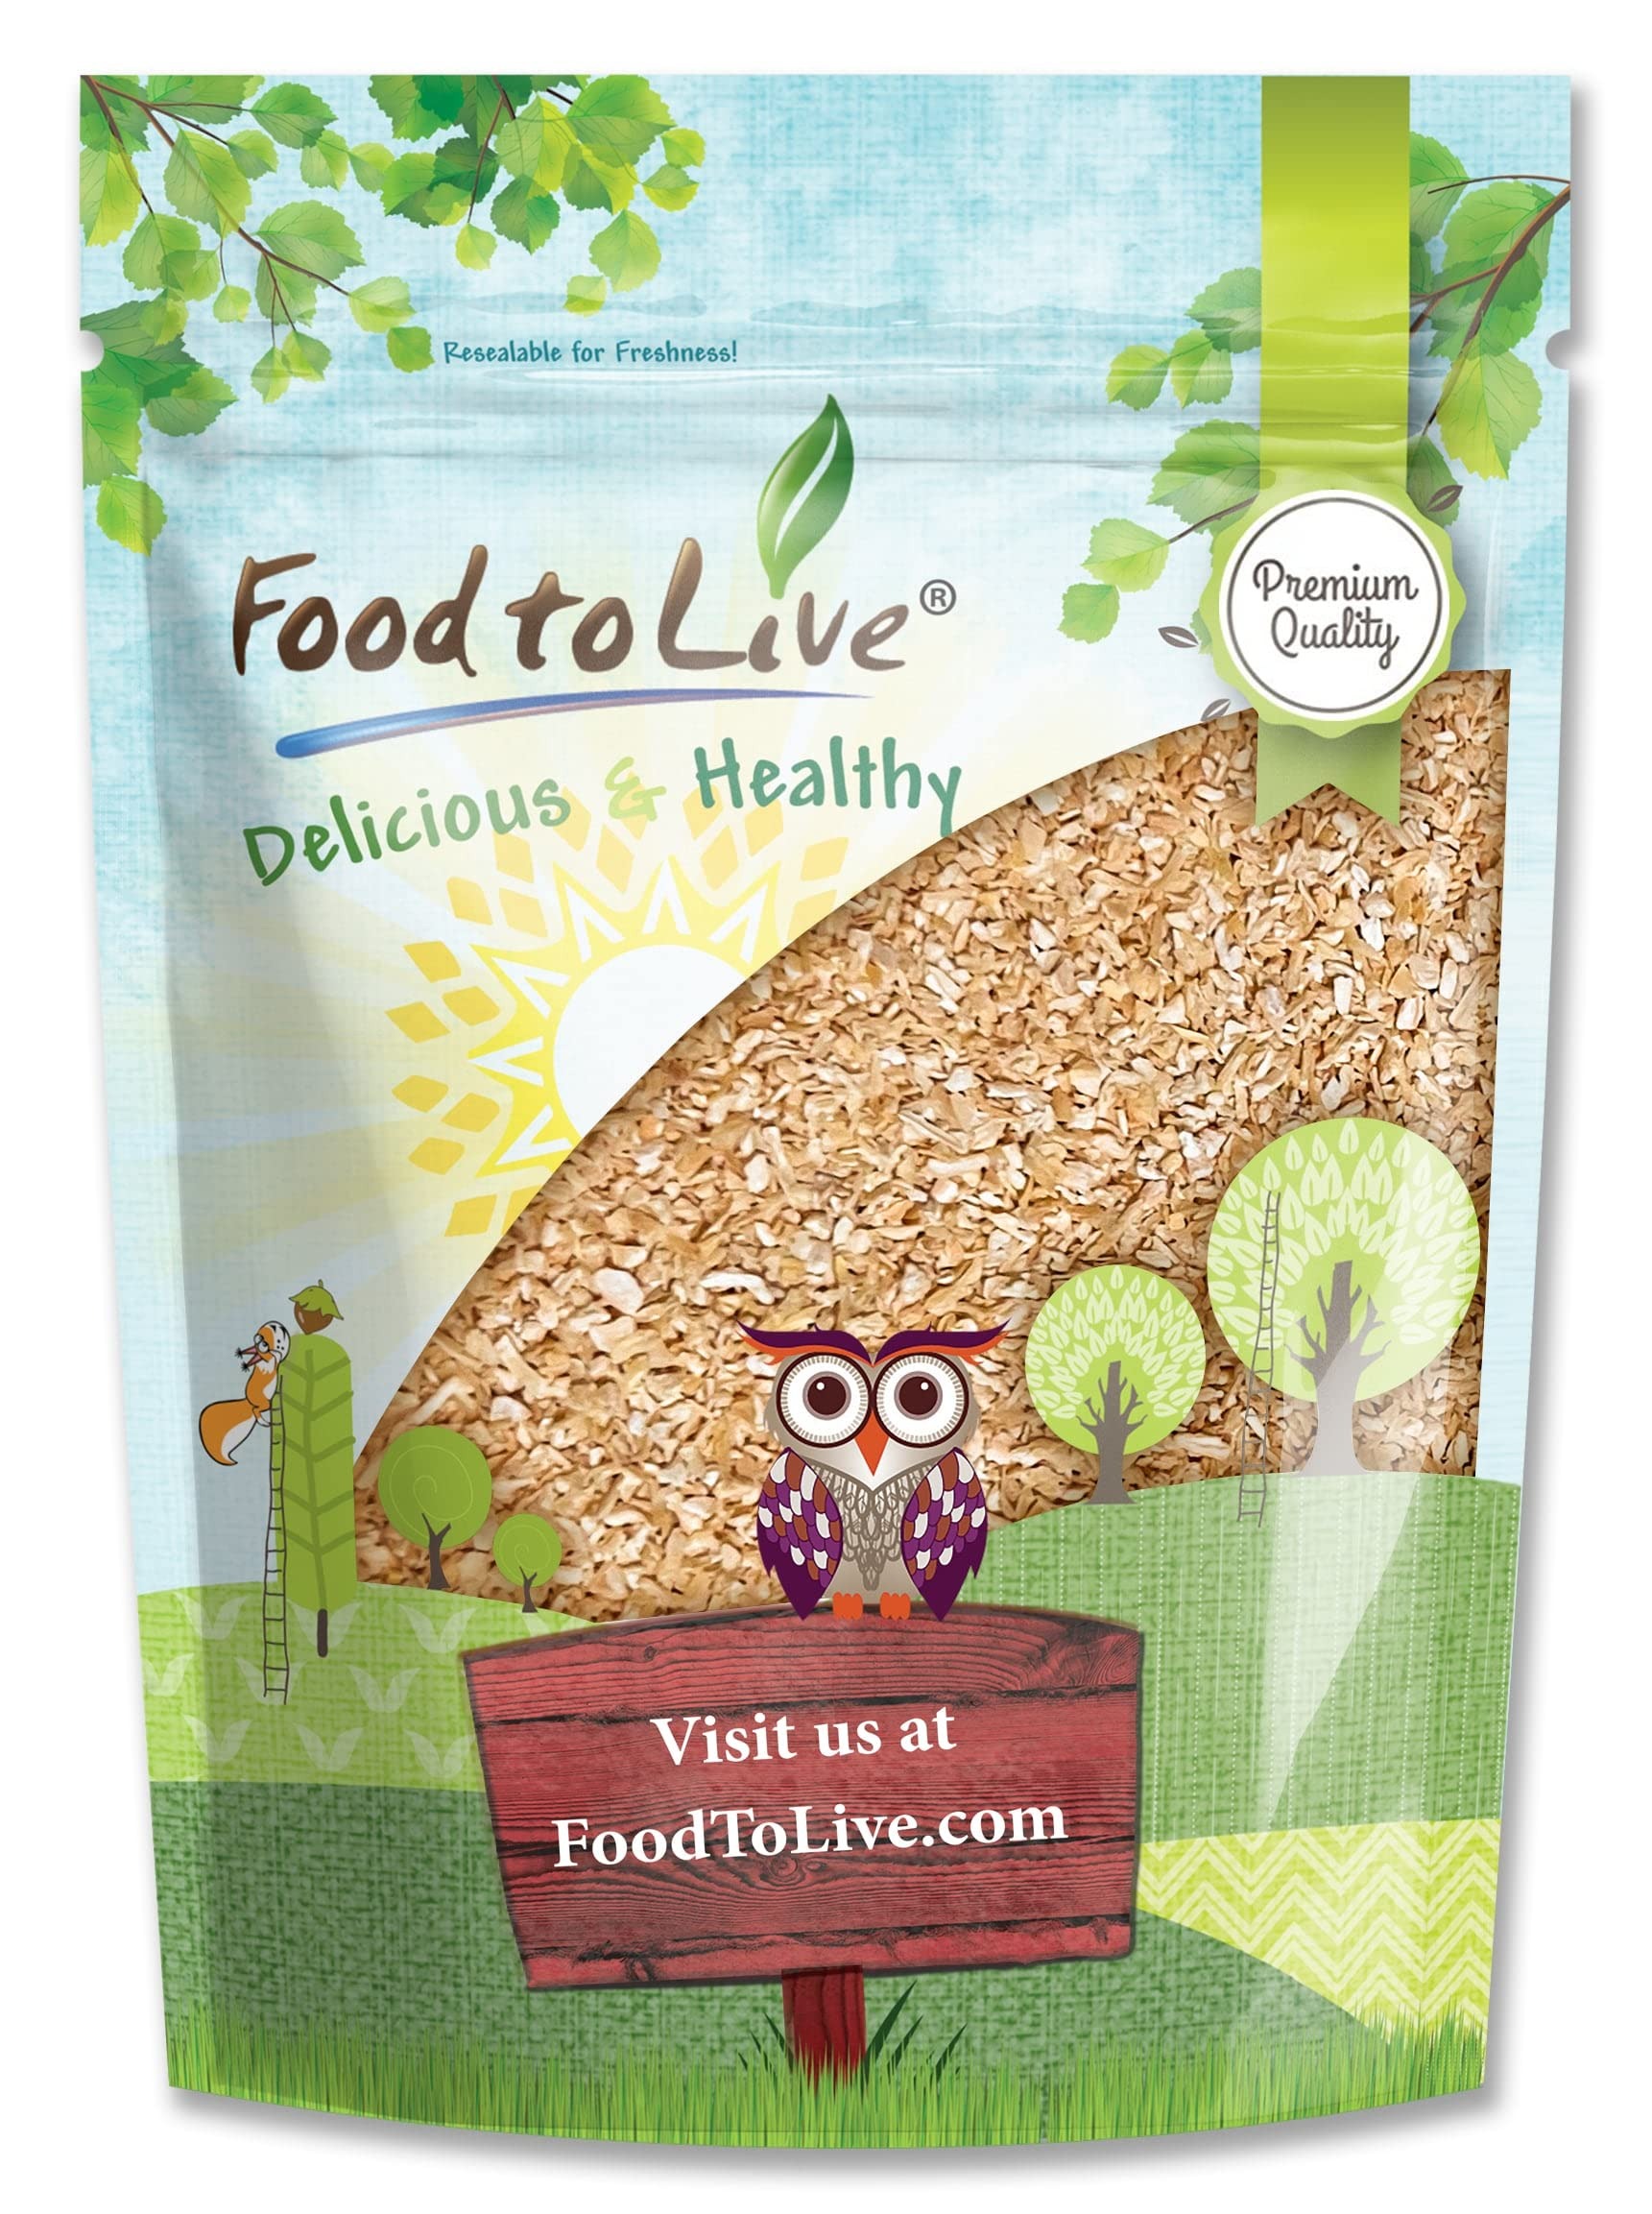
Item Name: Food to Live - Minced Garlic, 2 Pounds – Dried Garlic Flakes, Vegan. More Intense than Garlic Powder. Rich in Vitamin B, Fiber, Selenium.
Bullet Point 1: ✔️ PREMIUM QUALITY, RAW, VEGAN: Minced Garlic by Food to Live is a premium quality product. Moreover, it is Raw, suitable for Vegans and free of cholesterol and trans-fat.
Bullet Point 2: ✔️ RICH FLAVOR, MADE FROM FRESH GARLIC CLOVES: These Garlic Flakes are made from raw peeled garlic cloves that have been milled and gently dehydrated.
Bullet Point 3: ✔️ HIGHLY NUTRITIOUS: Garlic is an amazing source of protein, dietary fiber, antioxidants, and essential minerals like Selenium, Manganese, Iron, Calcium, and Vitamins C, D, and B6.
Bullet Point 4: ✔️ FRESH GARLIC SUBSTITUTE, SUPER VERSATILE: Save your time and use Minced Garlic right out of the bag instead of fresh garlic. It is great for soups, sauces, dips, marinades, gravies, spreads, baked potatoes, and even garlic bread.
Bullet Point 5: ✔️ KETO & PALEO SEASONING: Garlic is low in calories and carbs, therefore, it is Keto and Paleo diets friendly.
Value: 32.0
Unit: Ounce

Price: 22.22